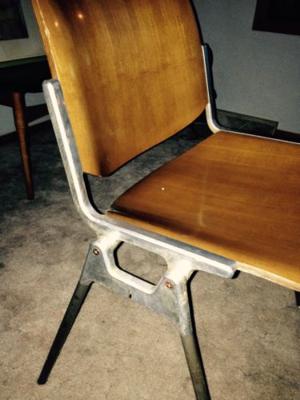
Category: chair